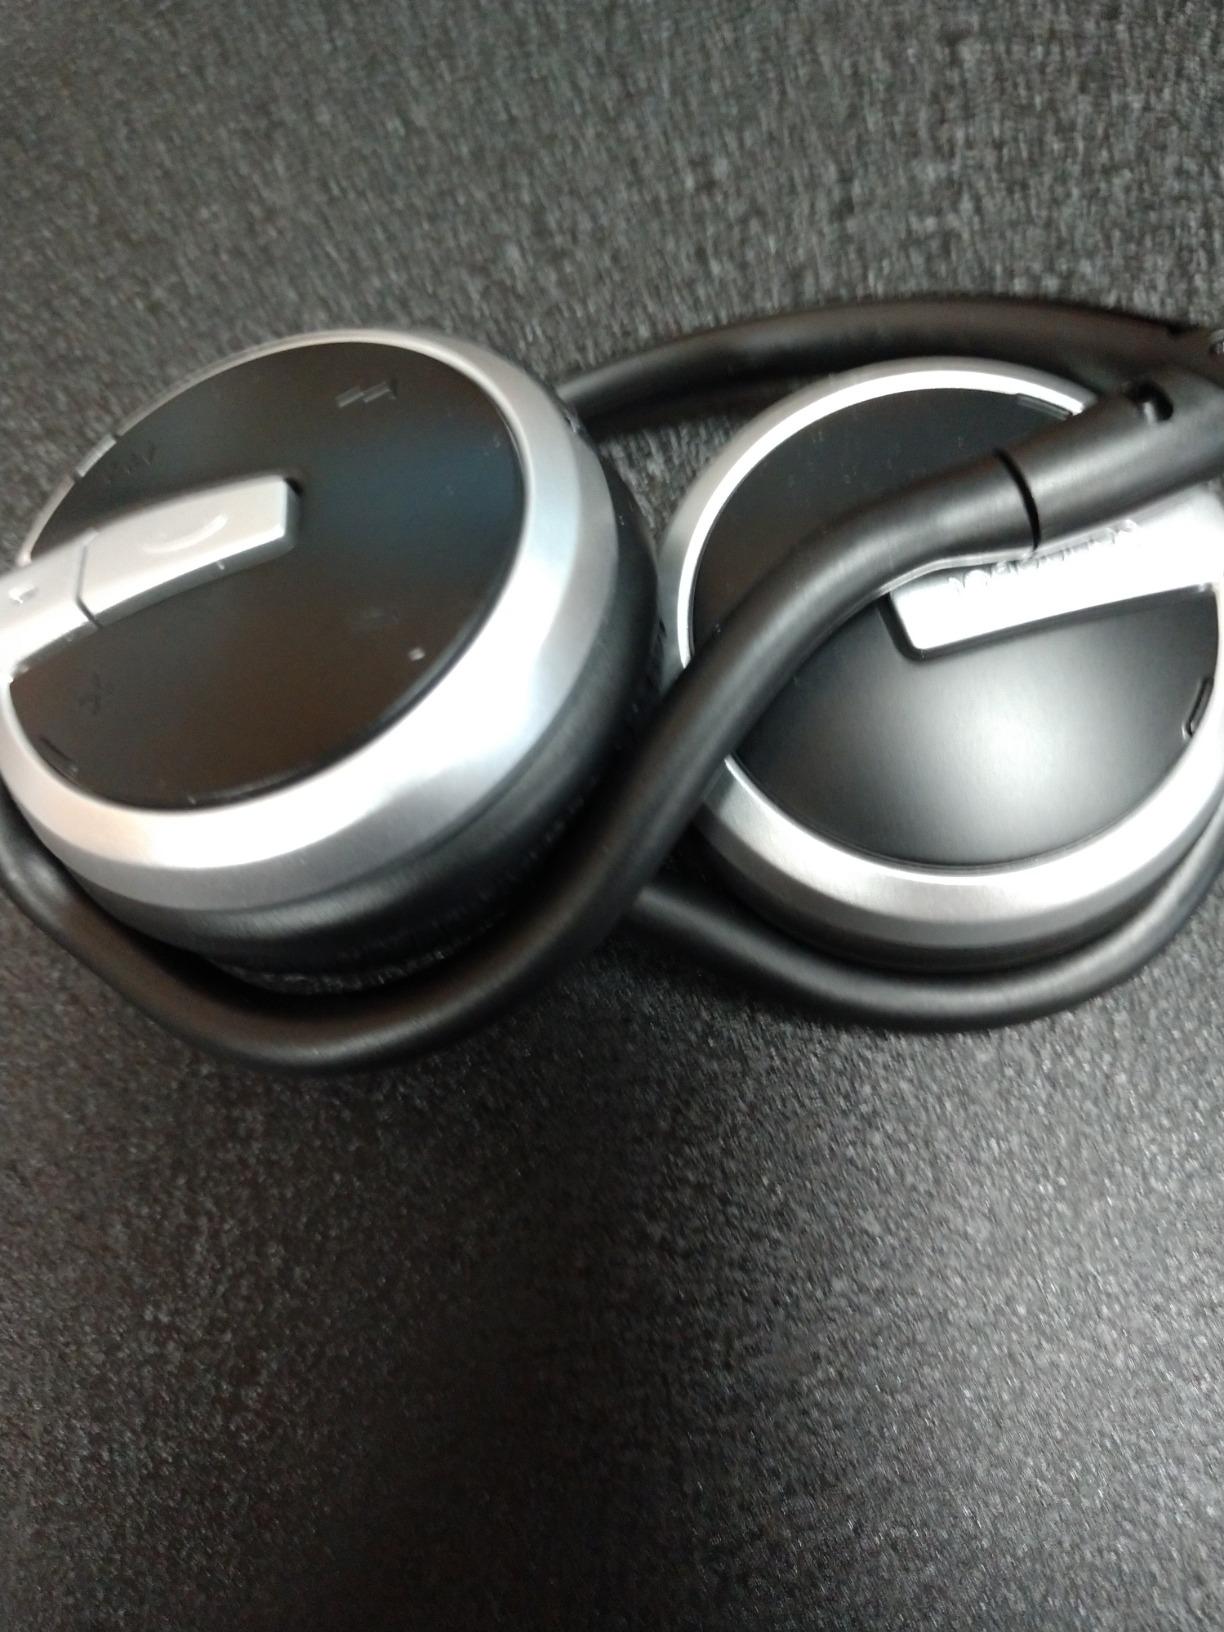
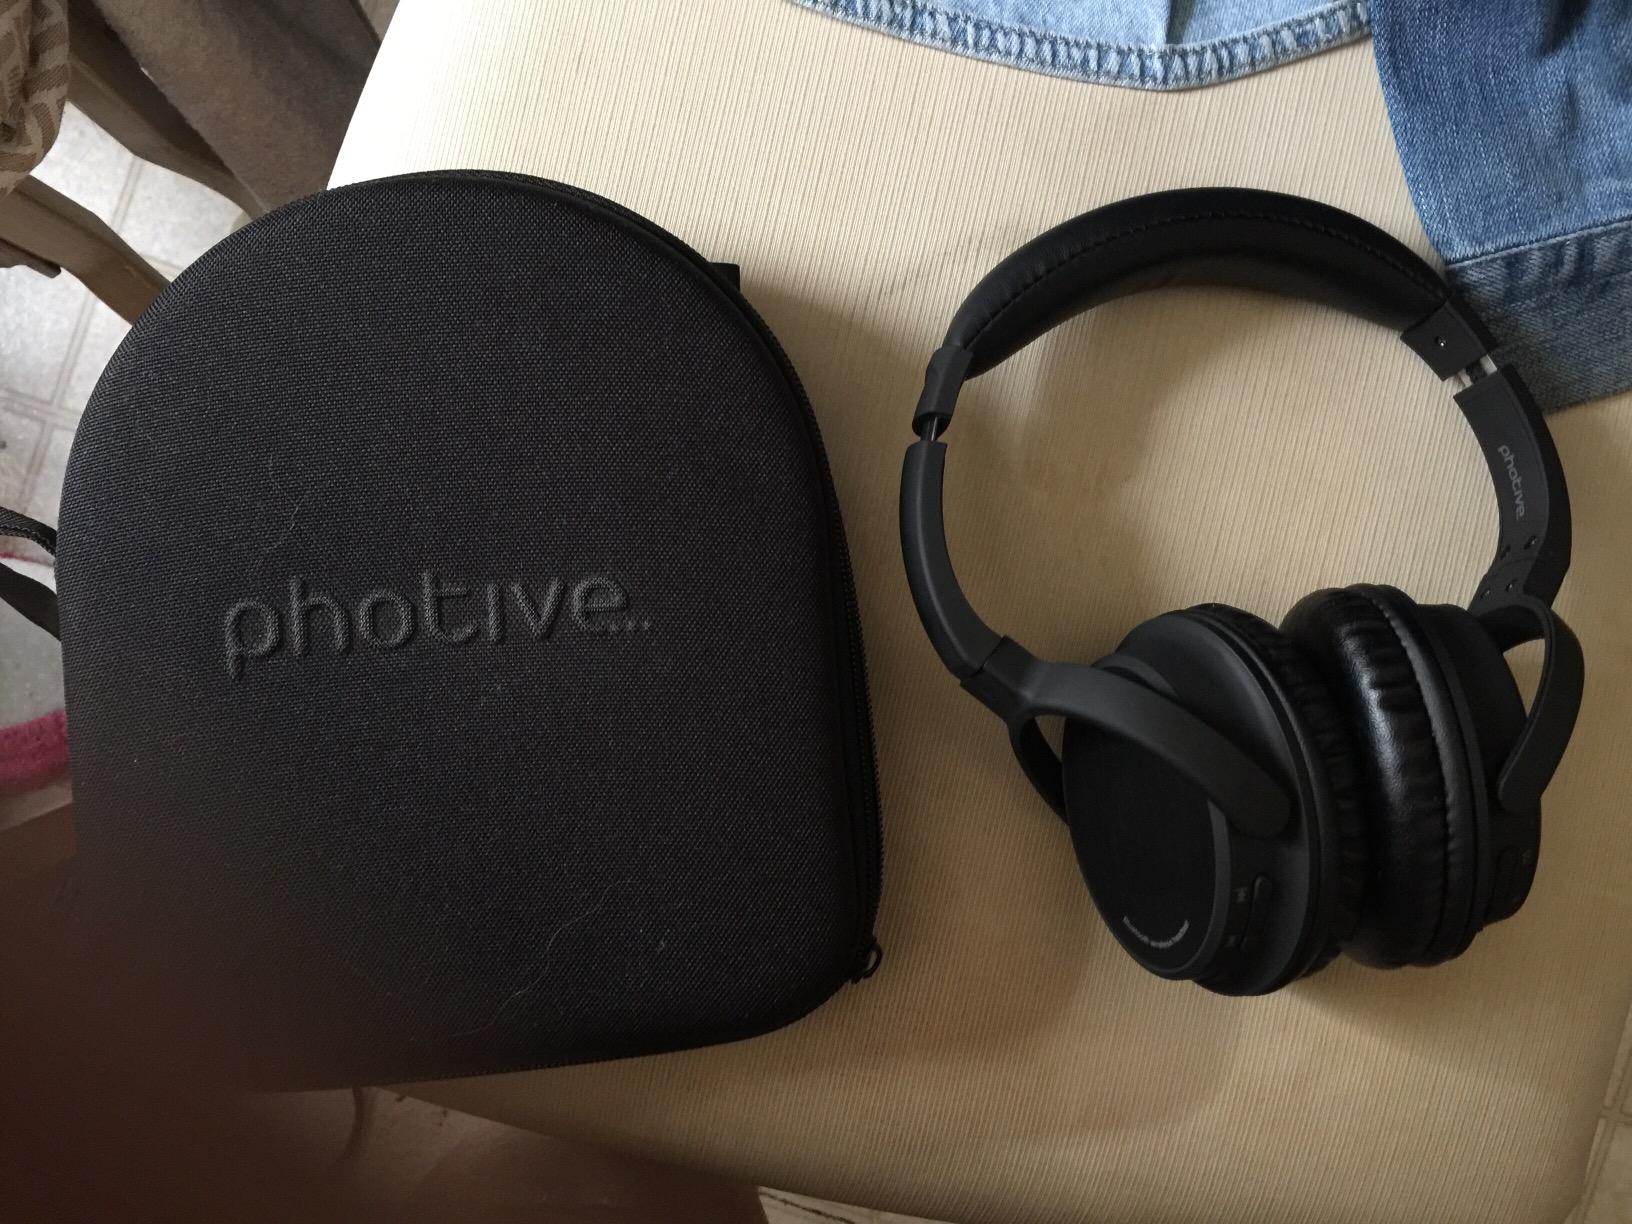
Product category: headphones
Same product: no